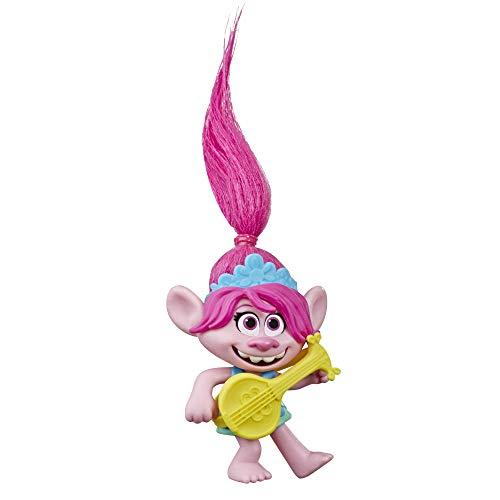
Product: DREAMWORKS TROLLS World Tour Poppy, Collectible Doll with Ukulele Accessory, Toy Figure Inspired by The Movie Trolls World Tour
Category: Toys & Games | Toy Figures & Playsets | Action Figures
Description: DREAMWORKS TROLLS POPPY DOLL: Inspired by her character in the movie Trolls World Tour, this Poppy figure includes a ukulele accessory.
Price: $4.99
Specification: ProductDimensions:1.5x5.2x8inches|ItemWeight:6.4ounces|ShippingWeight:6.4ounces(Viewshippingratesandpolicies)|ASIN:B07VXBYZGS|Itemmodelnumber:n/a|Manufacturerrecommendedage:4yearsandup